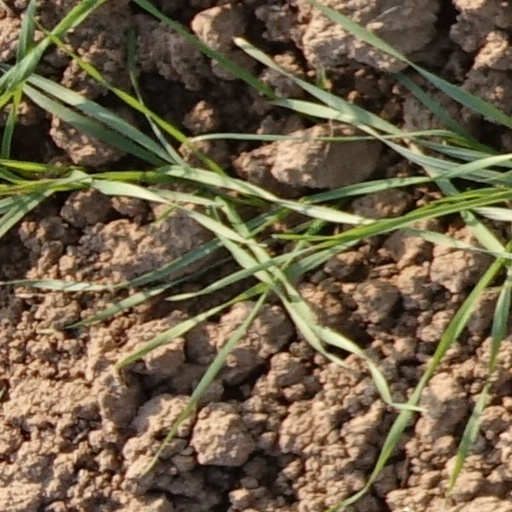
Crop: wheat